Harrison Gray Dyar Jr.

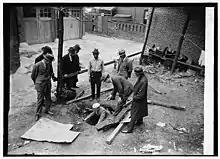
A cave-in in Washington, D.C., in 1924 revealed the existence of a tunnel built by Dyar.

Dyar married Zella M. Peabody of Los Angeles, a music teacher in 1889. They had two children. He went on a "collecting honeymoon" for fifteen months with his wife around the country, making long trips by train and collecting insects from various localities. Dyar was discovered later to be a bigamist, "for fourteen years he was married to two women, maintaining two families with five children in all." His marriage to Peabody ended in 1920. But in 1906, using the alias of Wilfred P. Allen, Dyar had married Wellesca Pollock. In 1921, now divorced from Peabody, Dyar legally married Pollock; they had three sons.